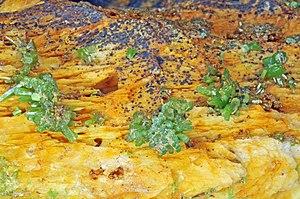
cristaux de pyromorphite